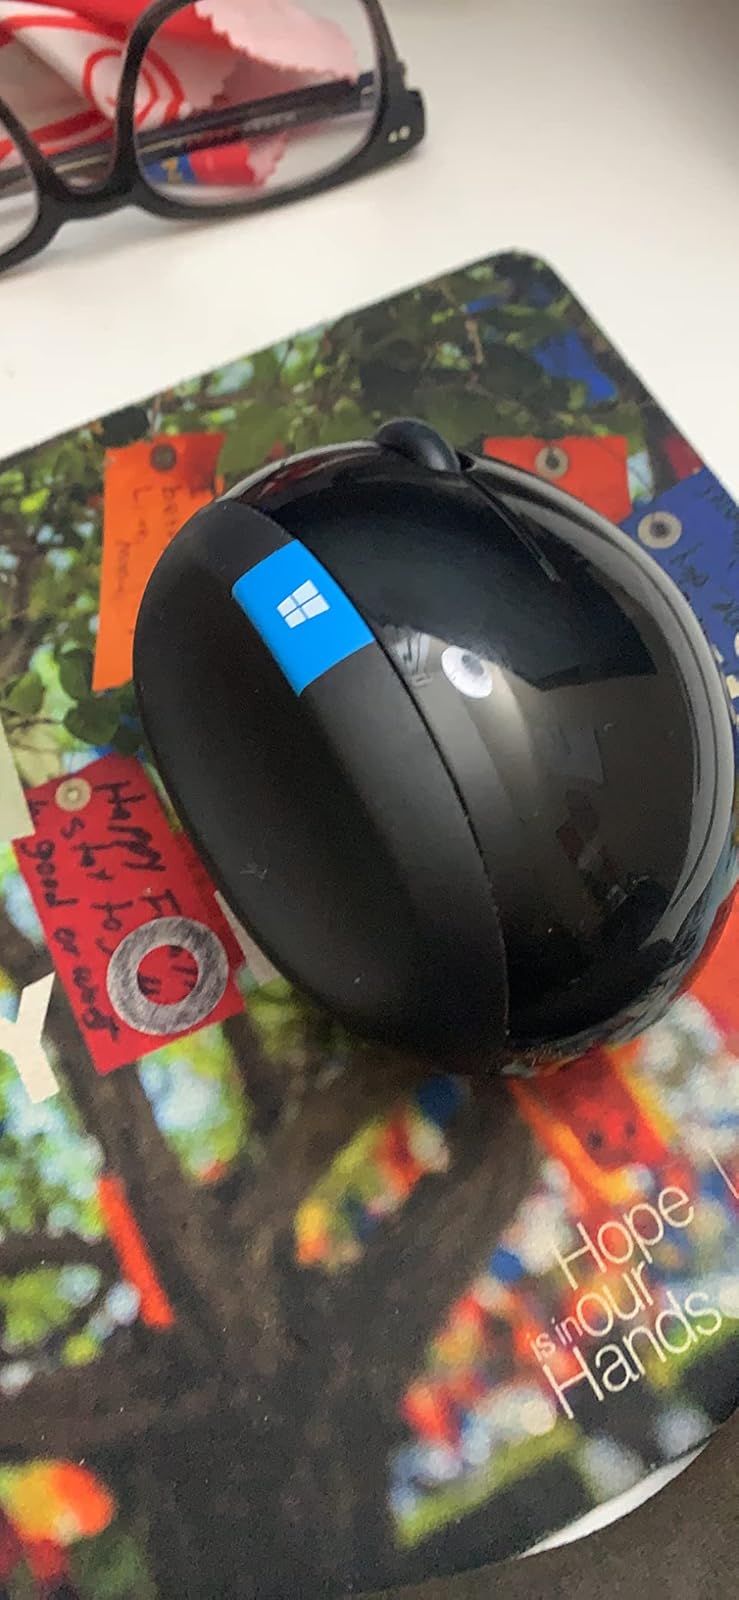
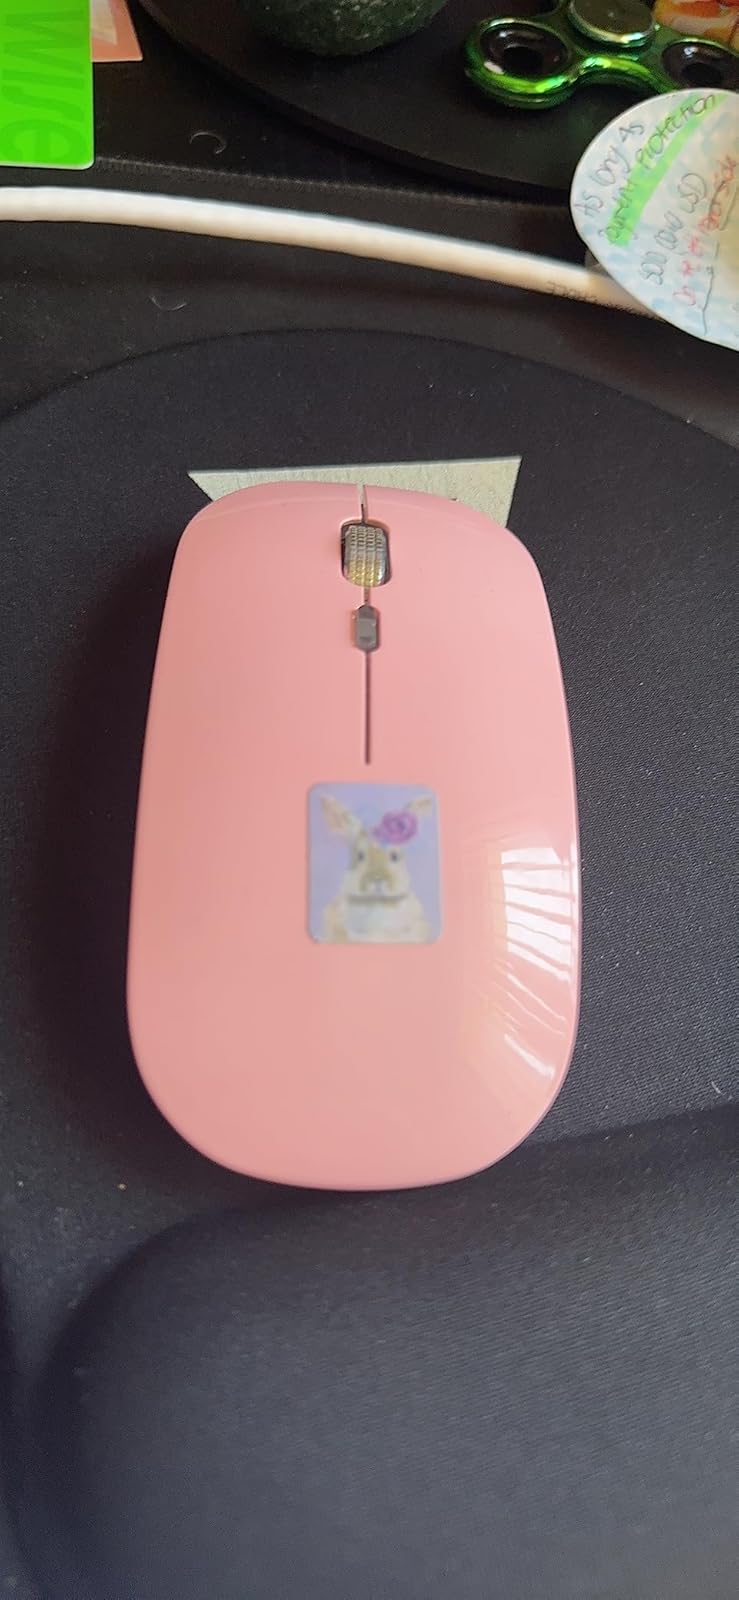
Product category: mouse
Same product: no